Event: Nepal Earthquake
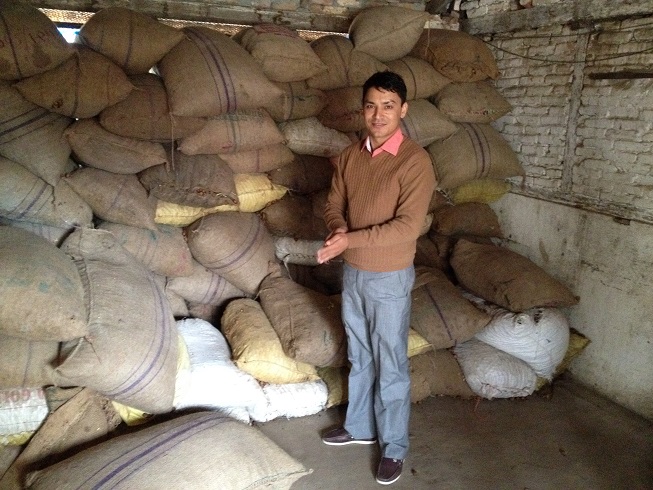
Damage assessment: no_damage